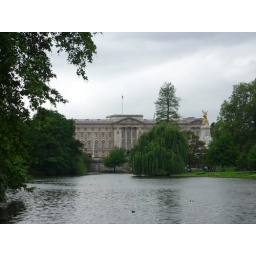
A shot of Buckingham Palace from the bridge over the lake in St. James' Park (May 19th, 2006)